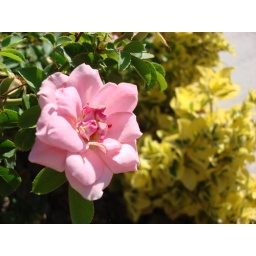
pink flower in the garden